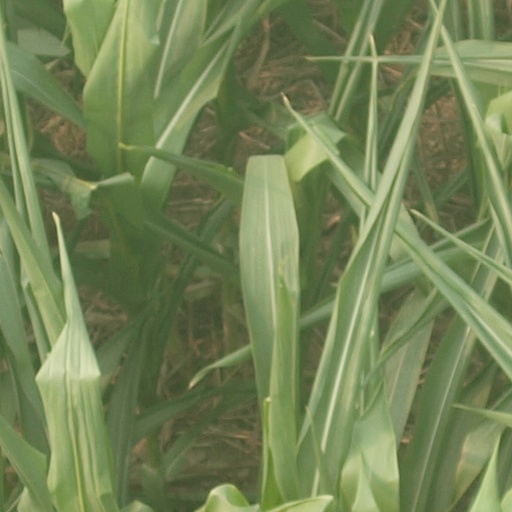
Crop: maize; corn